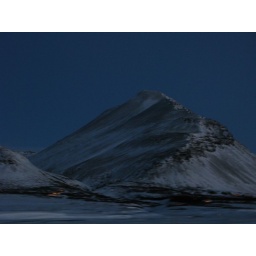
The houses under the mountain have xmas deco